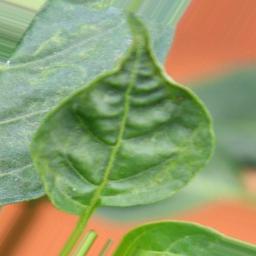
Label: mites_and_trips